Peter Wallach

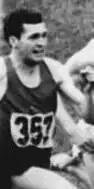
Wallach in 1962

Peter Wallach (born 30 October 1938) is a German former sprinter. He competed in the men's 4 × 100 metres relay at the 1964 Summer Olympics.